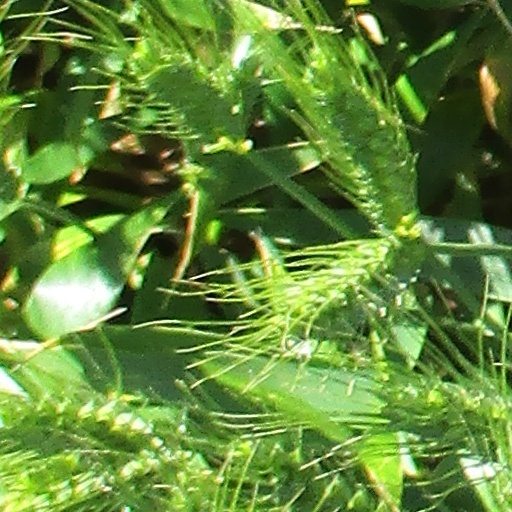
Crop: wheat